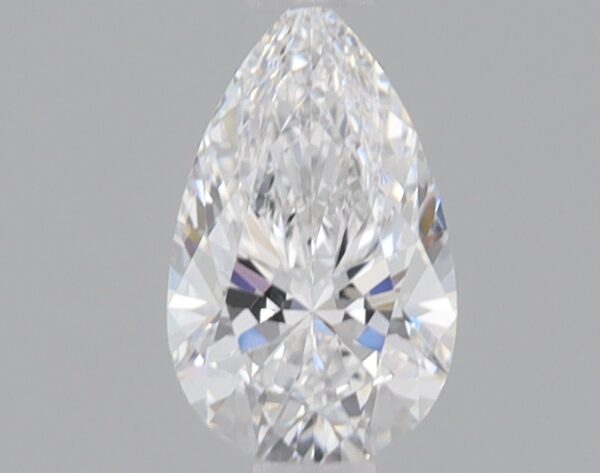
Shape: pear
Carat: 0.72
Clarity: VS1
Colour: D
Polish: EX
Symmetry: EX
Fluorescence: NONE
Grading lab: IGI
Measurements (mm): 8.12 x 4.92 x 3.1